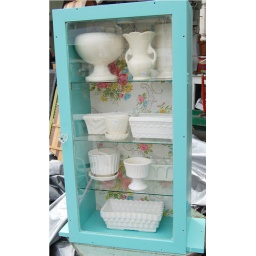
White pottery displayed in my rehabbed glass door display case.